Wrawby Junction

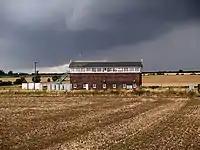
Wrawby Junction signalbox

Wrawby Junction is a busy railway junction located a short distance west of Barnetby, North Lincolnshire, England and controls the confluence of the Network Rail routes from Lincoln, Retford and Scunthorpe towards Immingham and Cleethorpes. The junction was controlled by a large signal box of part-brick, part-wooden, construction and is now controlled from York Rail Operating Centre (ROC).